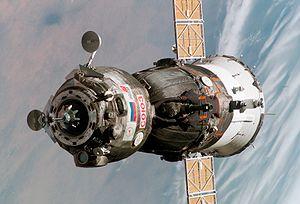
L’oblast de Moscou également appelé Podmoskovié est un sujet de la Fédération de Russie. Sa superficie, de 44 379 km², est relativement faible par rapport aux autres sujets fédéraux, mais c'est l'une des régions les plus densément peuplées du pays et, avec une population de 7 599 756 habitants, le deuxième sujet de la Fédération le plus peuplé. Il n'y a pas de centre administratif officiel pour l’oblast de Moscou : la plupart de ses administrations siègent à Moscou et quelques autres villes de l’oblast.
Soyouz désigne une famille de vaisseaux spatiaux habités soviétiques, puis russes après l'éclatement de l'URSS, conçue au début des années 1960. Le vaisseau Soyouz est, depuis 1967, le seul véhicule spatial mis en œuvre par l'astronautique russe pour placer en orbite des cosmonautes. Il permet de desservir l'orbite terrestre basse et assure la relève des équipages des stations spatiales : Saliout dans les années 1970, Mir dans les années 1990 et enfin la Station spatiale internationale depuis 1998. Après l'arrêt de la navette spatiale américaine en juillet 2011, Soyouz était devenu le seul vaisseau capable d'assurer la relève de l'équipage permanent de la station spatiale internationale jusqu'au lancement réussi en mai 2020 par la société privée SpaceX de la capsule Crew Dragon par un lanceur Falcon 9.